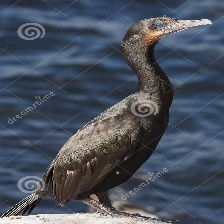
Species: BRANDT CORMARANT
Scientific name: PHALACROCORAX PENICILLATUS